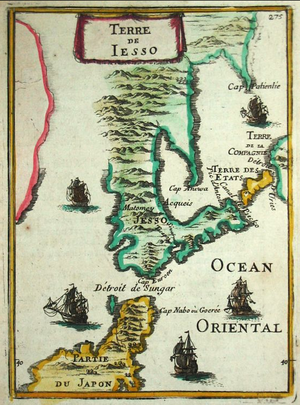
Alain Manneson Mallet (1603-1706), Description de l'Univers en 5 volumes, 1683 ː Terre de Yesso (Jesso, Hokkaido, Japon).
L’expédition de La Pérouse est une expédition « de découverte » commandée à partir de 1785 par Jean-François de La Pérouse, et sous l'impulsion du roi de France Louis XVI, dans le but d'effectuer une exploration de l'océan Pacifique dans la lignée de James Cook voire d'effectuer une circumnavigation du globe. Les navires de l'expédition, La Boussole et L'Astrolabe, s'échouèrent à Vanikoro ce qui mit un terme à l'expédition en 1788. Des survivants s'installèrent temporairement sur place avant de disparaître.